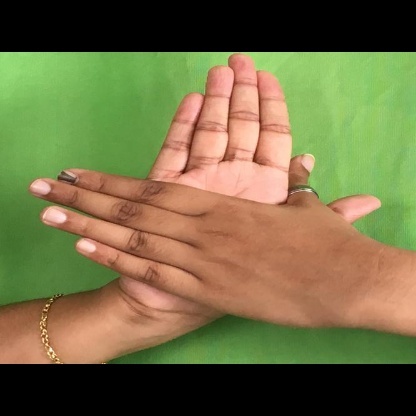
Mudra: Chakra